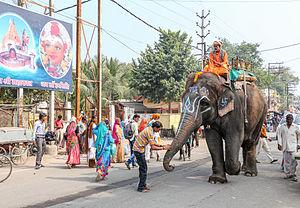
Un éléphant à Ujjain, Inde